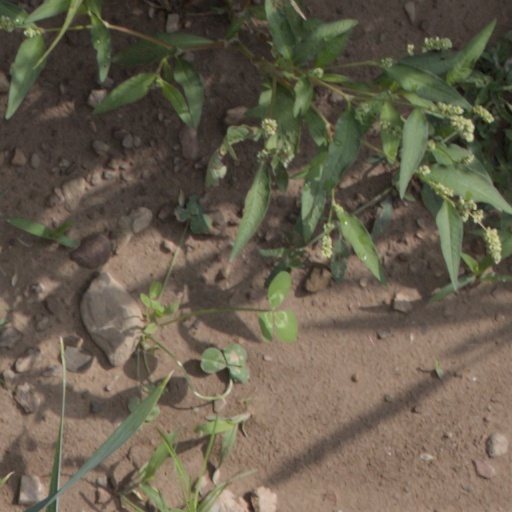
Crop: wheat